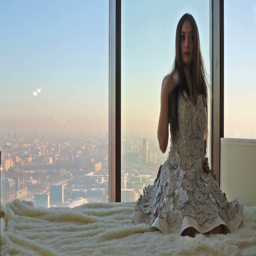
girl in white dress with flowers sitting near a window against cityscape